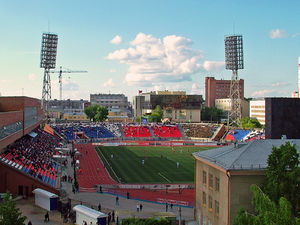
Novosibirsk
Spartak Stadion i Novosibirsk
Novosibirsk er med sine 1.602.915 indbyggere den tredjestørste by i Rusland efter Moskva og Sankt Petersborg. Byen blev grundlagt i 1893 som det fremtidige sted, hvor Den transsibiriske jernbane ad en bro skulle krydse den store flod Ob. Byen er det administrative center i regionen Novosibirsk oblast og den største by i Sibirien samt hovedby i Sibiriske føderale distrikt.